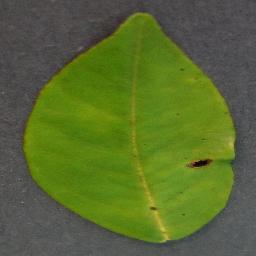
Label: Orange___Haunglongbing_(Citrus_greening)